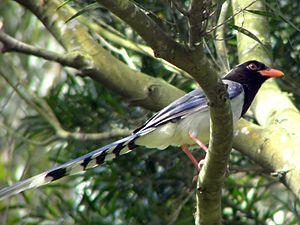
La Pirolle à bec rouge est une espèce de corvidé asiatique connue pour la longueur de ses rectrices.